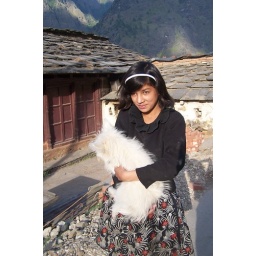
A sweet little girl from a sleepy mountain village in Uttaranchal, and her little white dog.